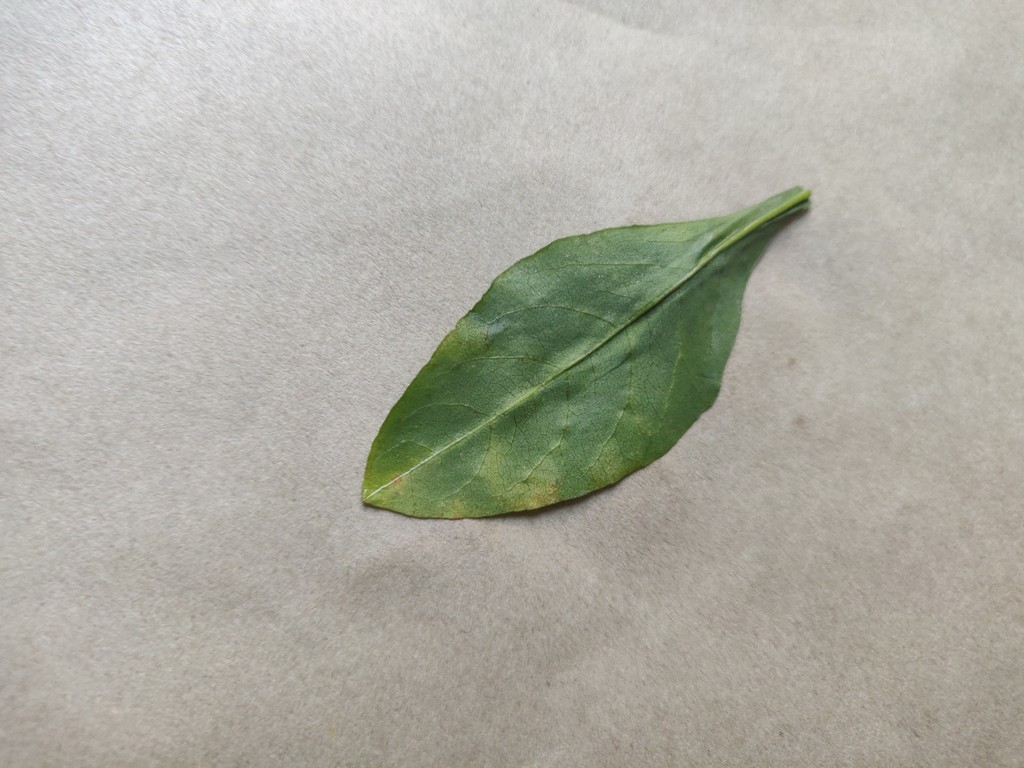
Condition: Unhealthy
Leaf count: single
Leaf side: back